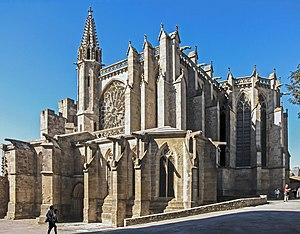
Basilique Saint-Nazaire de Carcassonne, vue du sud-est.
La basilique Saint-Nazaire-et-Saint-Celse est une église catholique située dans la cité de Carcassonne, en France. Ancienne cathédrale, elle a rang de basilique mineure depuis 1898.
Carcassonne est une commune française, préfecture du département de l'Aude dans la région Occitanie.